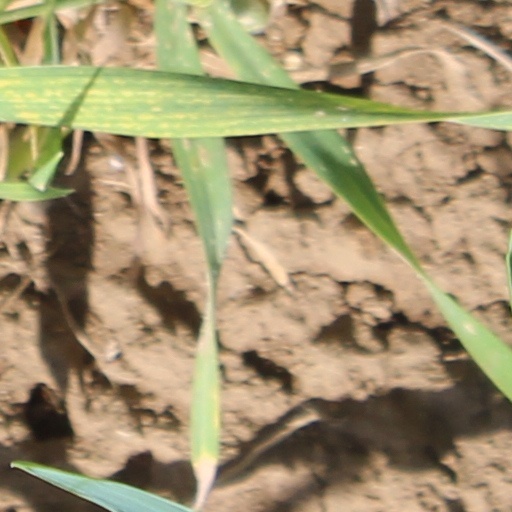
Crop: wheat